The Dalles Bridge

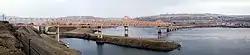
West side of The Dalles Bridge, as viewed from the north shore of the Columbia River, January 2008

The Dalles Bridge is a bridge on U.S. Route 197 (US 197) that spans the Columbia River in the United States between The Dalles, Oregon and Dallesport, Washington.